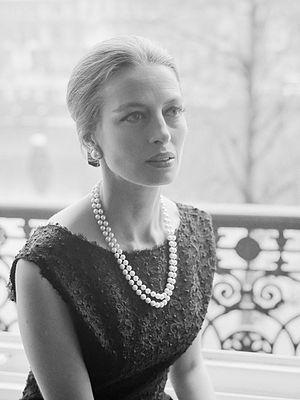
Quoi de neuf, Pussycat ? est un film franco-américain réalisé par Clive Donner, sorti en 1965.
Capucine est un mannequin et une actrice française née le 6 janvier 1928 à Saint-Raphaël et morte le 17 mars 1990 à Lausanne.